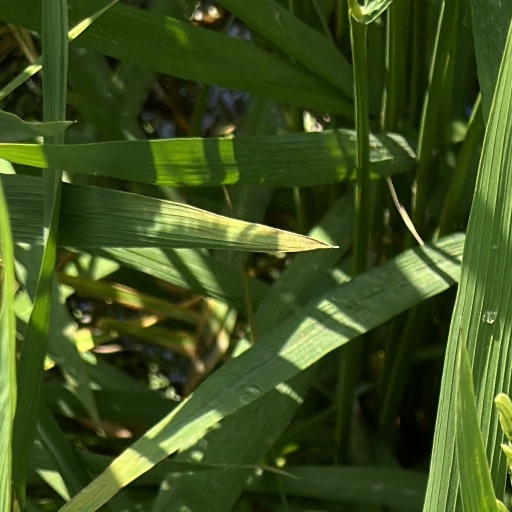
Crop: rice